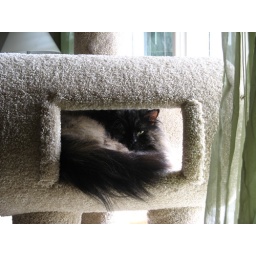
Dali in cat tree